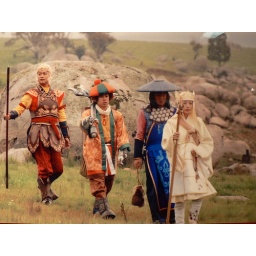
Monkey shots in the Fuji TV building